History of abortion

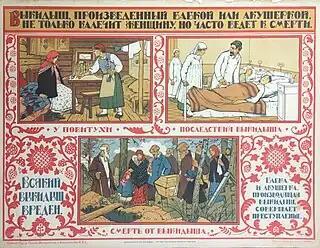
The Soviet Union first legalized abortion in 1920. The poster warns against unsafe abortion. Title translation: "Abortions performed by either self-taught midwives or obstetricians not only maim the woman, they also often lead to death."

One ad for Restell's medical services, printed in the "New York Sun", promised that she could offer the "strictest confidence on complaints incidental to the female frame" and that her "experience and knowledge in the treatment of cases of female irregularity, [was] such as to require but a few days to effect a perfect cure". Another, addressed to married women, asked the question, "Is it desirable, then, for parents to increase their families, regardless of consequences to themselves, or the well-being of their offspring, when a simple, easy, healthy, and certain remedy is within our control?" Advertisements for the "Female Monthly Regulating Pills" she also sold vowed to resolve "all cases of suppression, irregularity, or stoppage of the menses, however obdurate". Madame Restell was an object of criticism in both the respectable and penny presses. She was first arrested in 1841, but, it was her final arrest by Anthony Comstock which led to her suicide on the day of her trial April 1, 1878.